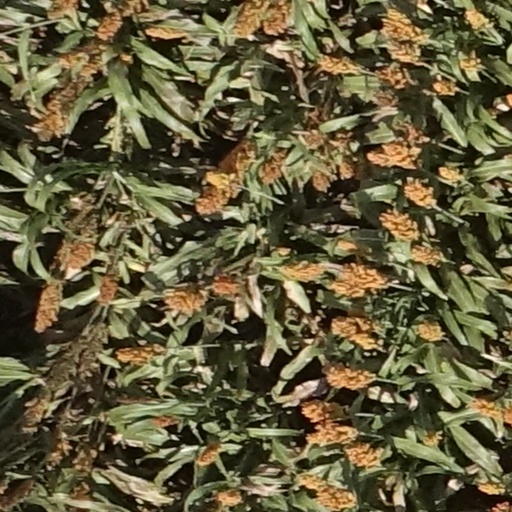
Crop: sorghum